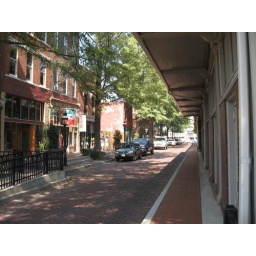
Down by the market house looking towards what was my after work watering hole CC Cohen's in Paducah, KY